Kirstead

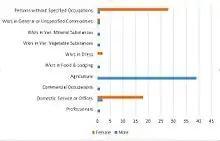
Professions in Kirstead 1881

In total, 17 residents of Kirstead have no education. According to the 2011 Census, 31 people have a higher qualification of a degree and 169 with qualifications below a degree. There are a number of primary and secondary schools within the surrounding area of Kirstead and they boast a number of well performing institutions.